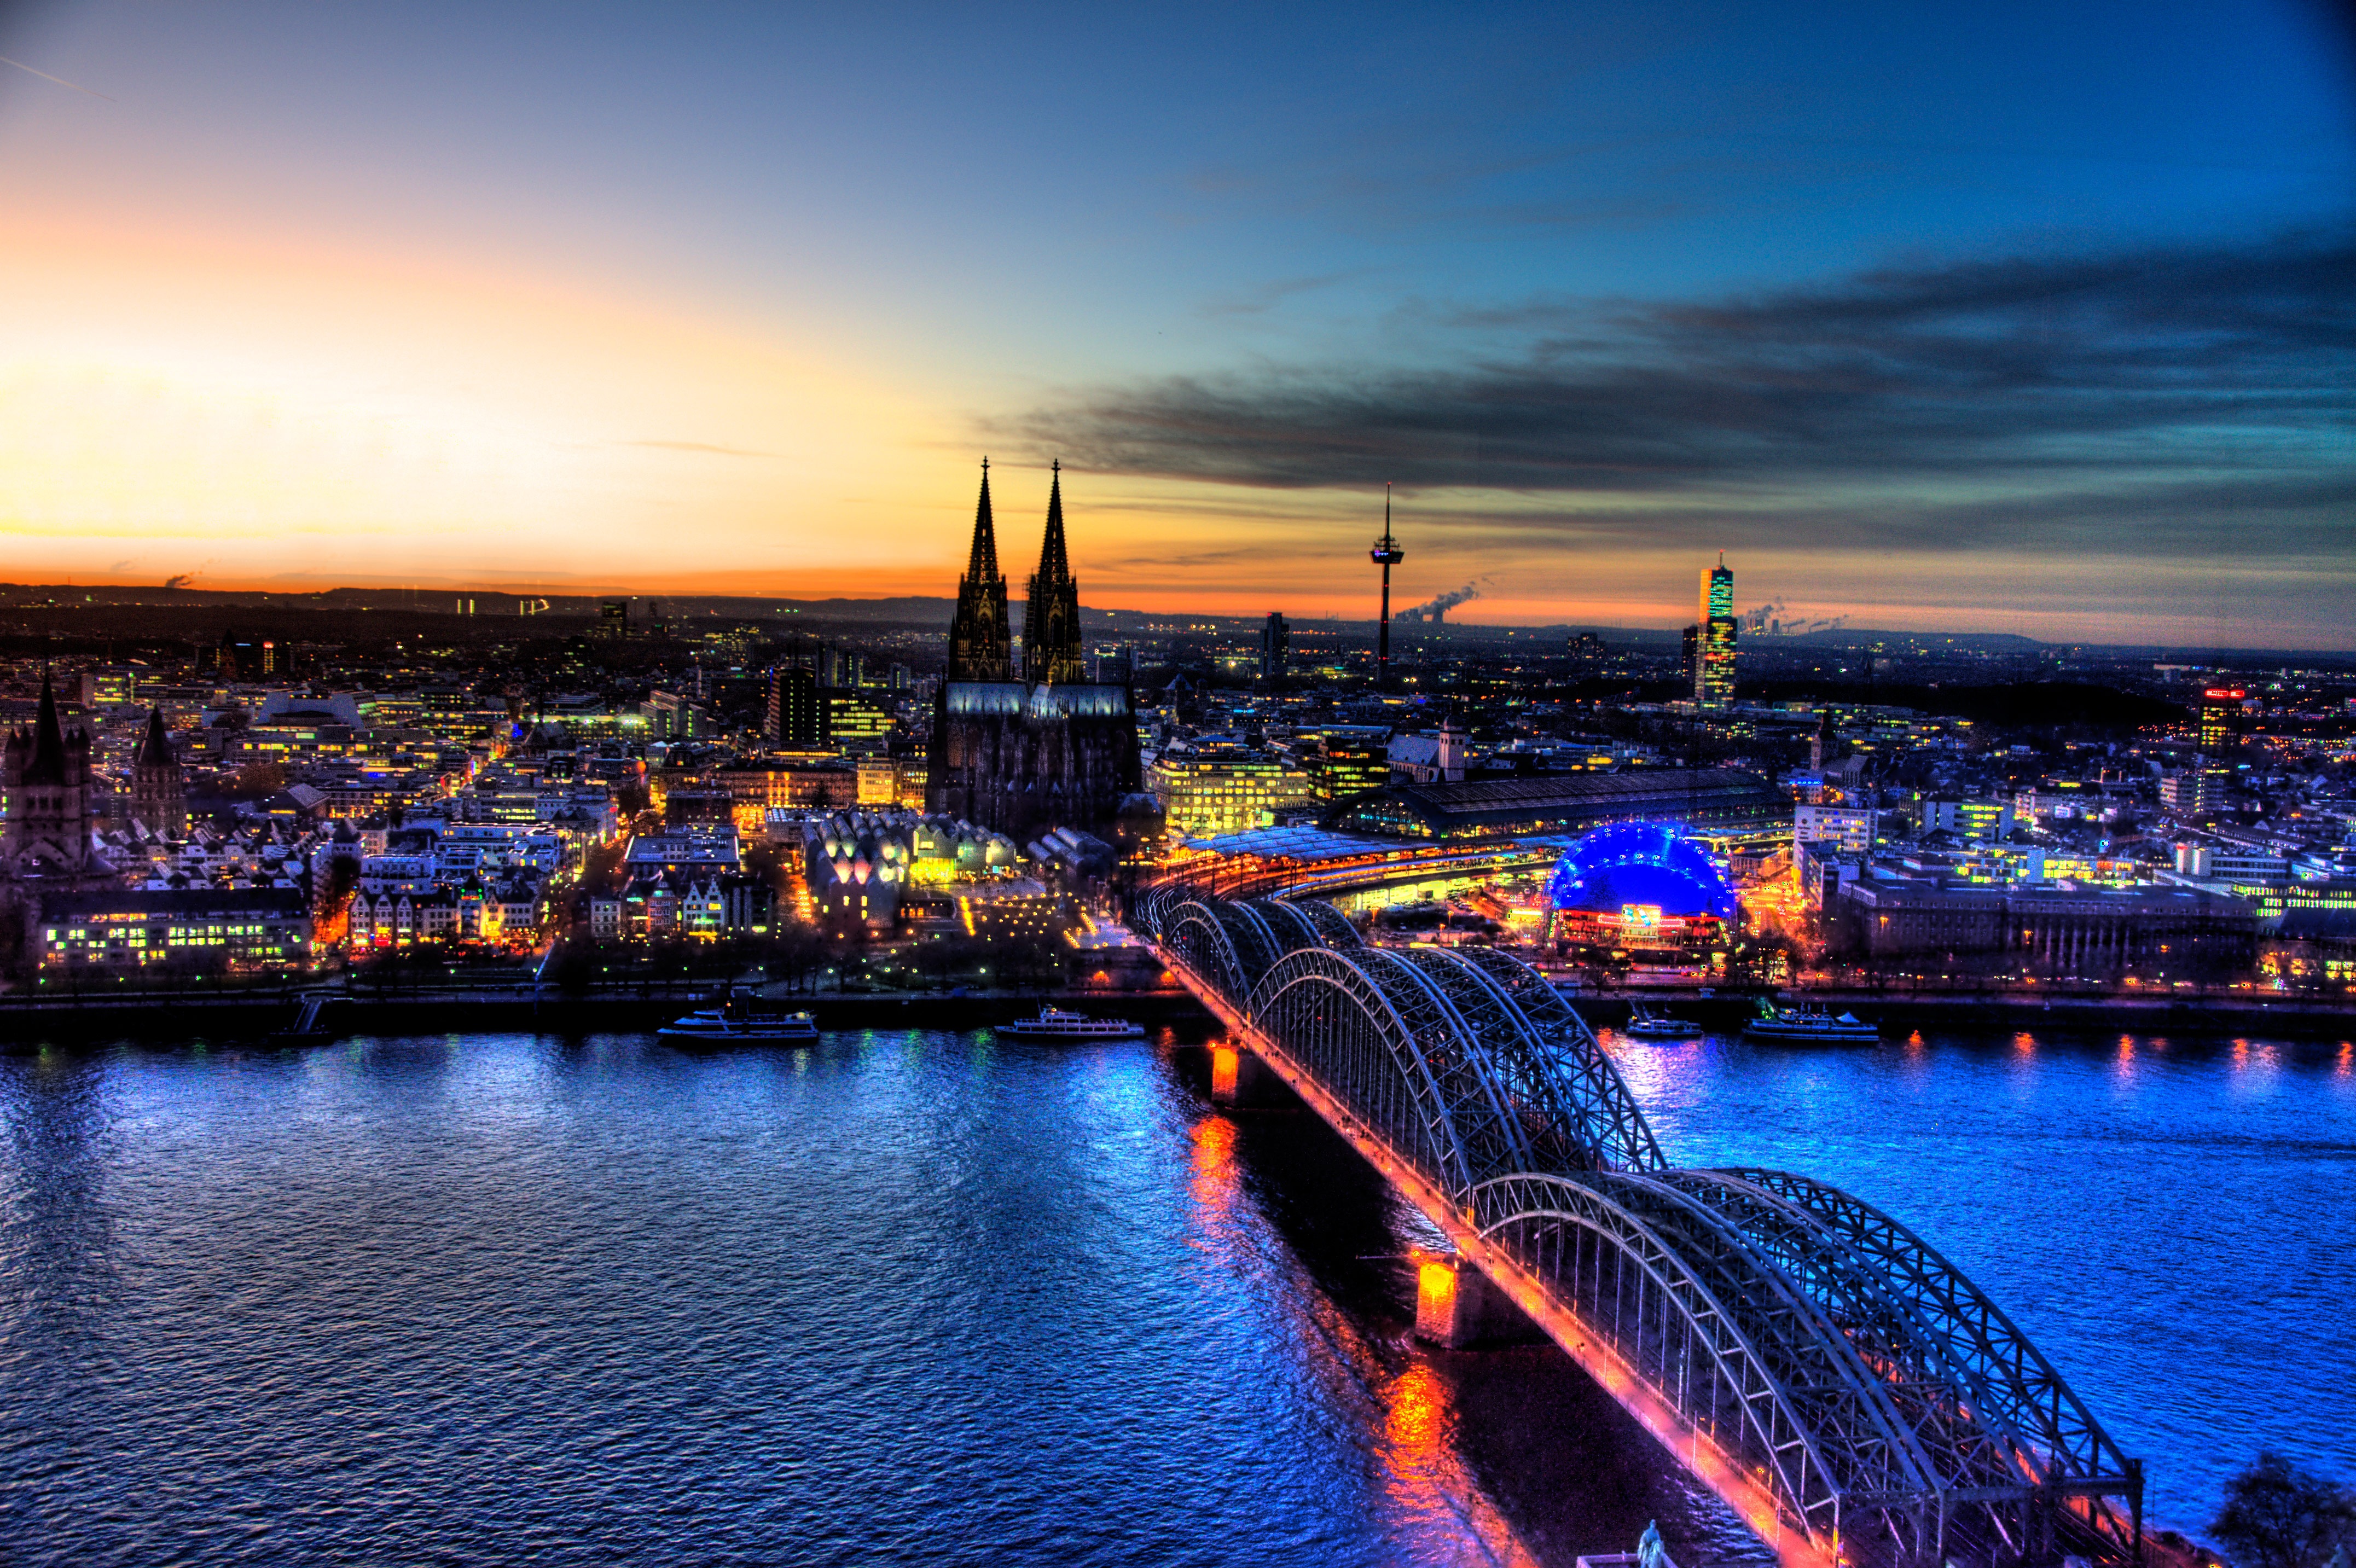
sea, horizon, dock, sunrise, sunset, bridge, skyline, night, morning, dawn, city, skyscraper, river, cityscape, dusk, evening, reflection, landmark, harbor, marina, cologne, tourist attraction, railway bridge, hohenzollern bridge, cologne cathedral, urban area, human settlement, hohenzollernbr cke cologne